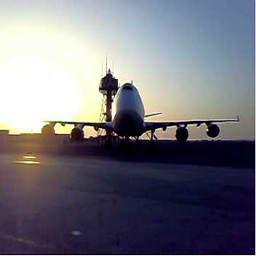
A large jetliner sitting on top of a runway.
A commercial air plane taking off from a runway.
An airplane sits on the tarmac at sunset
a airplane that has landed on a a landing runway
An airplane with four engines is on a runway.